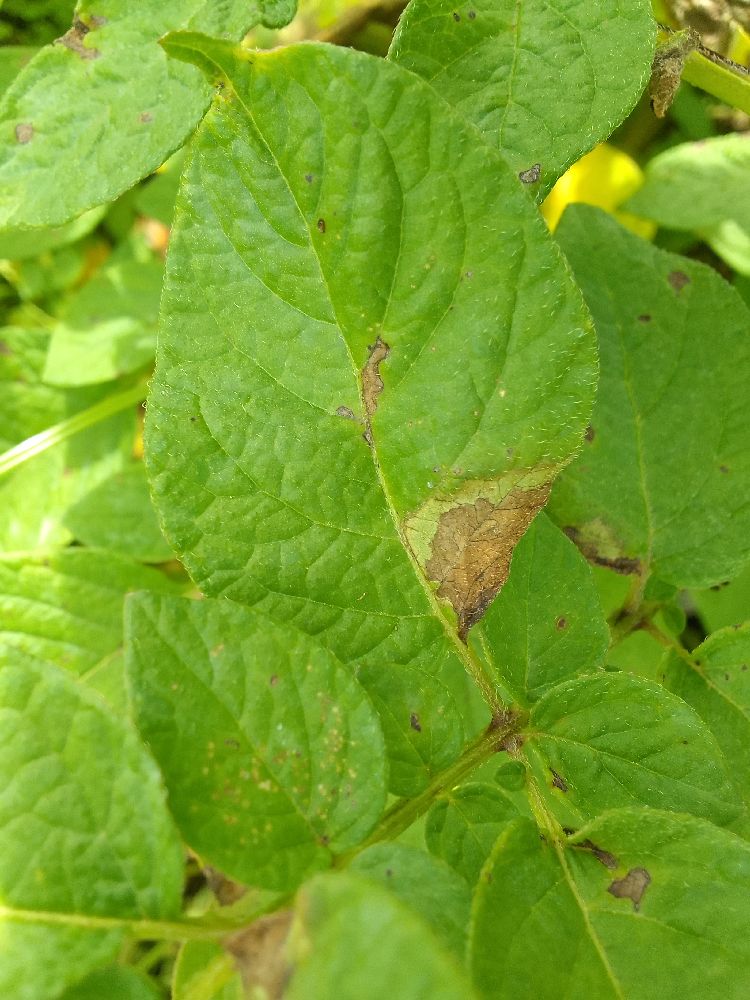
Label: Late blight